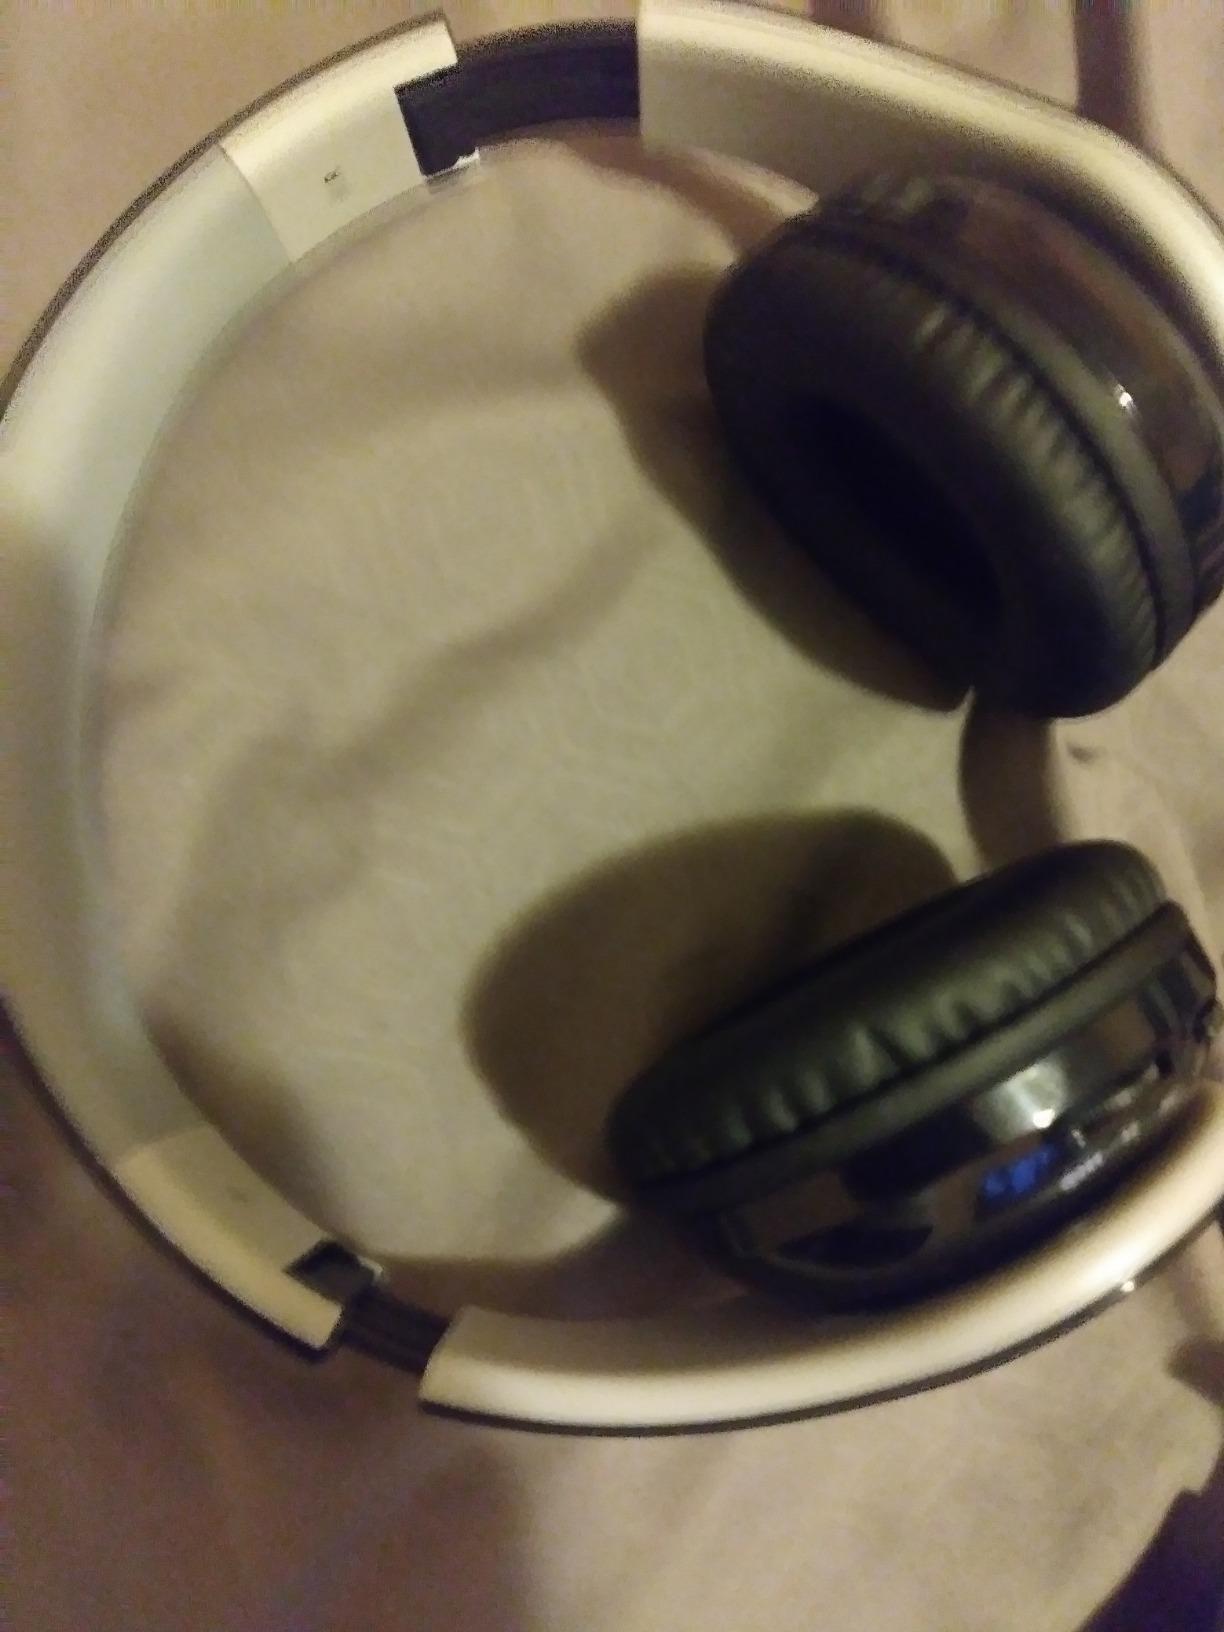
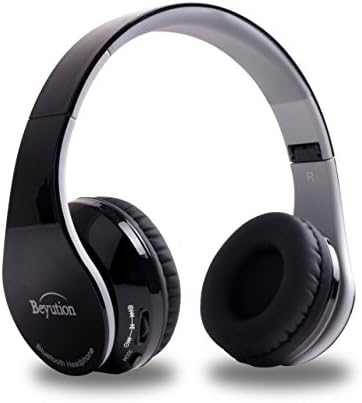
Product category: headphones
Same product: yes